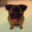
Label: dog